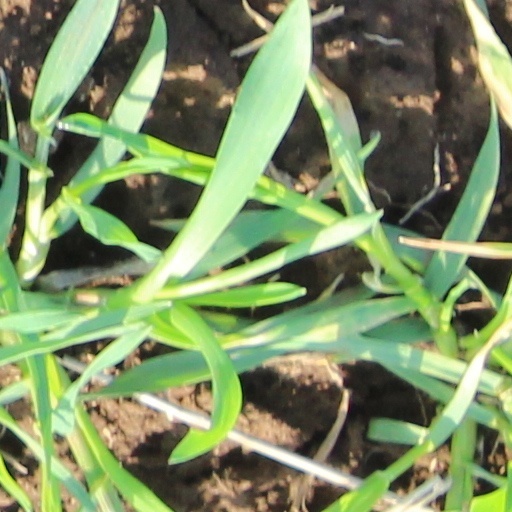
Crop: wheat